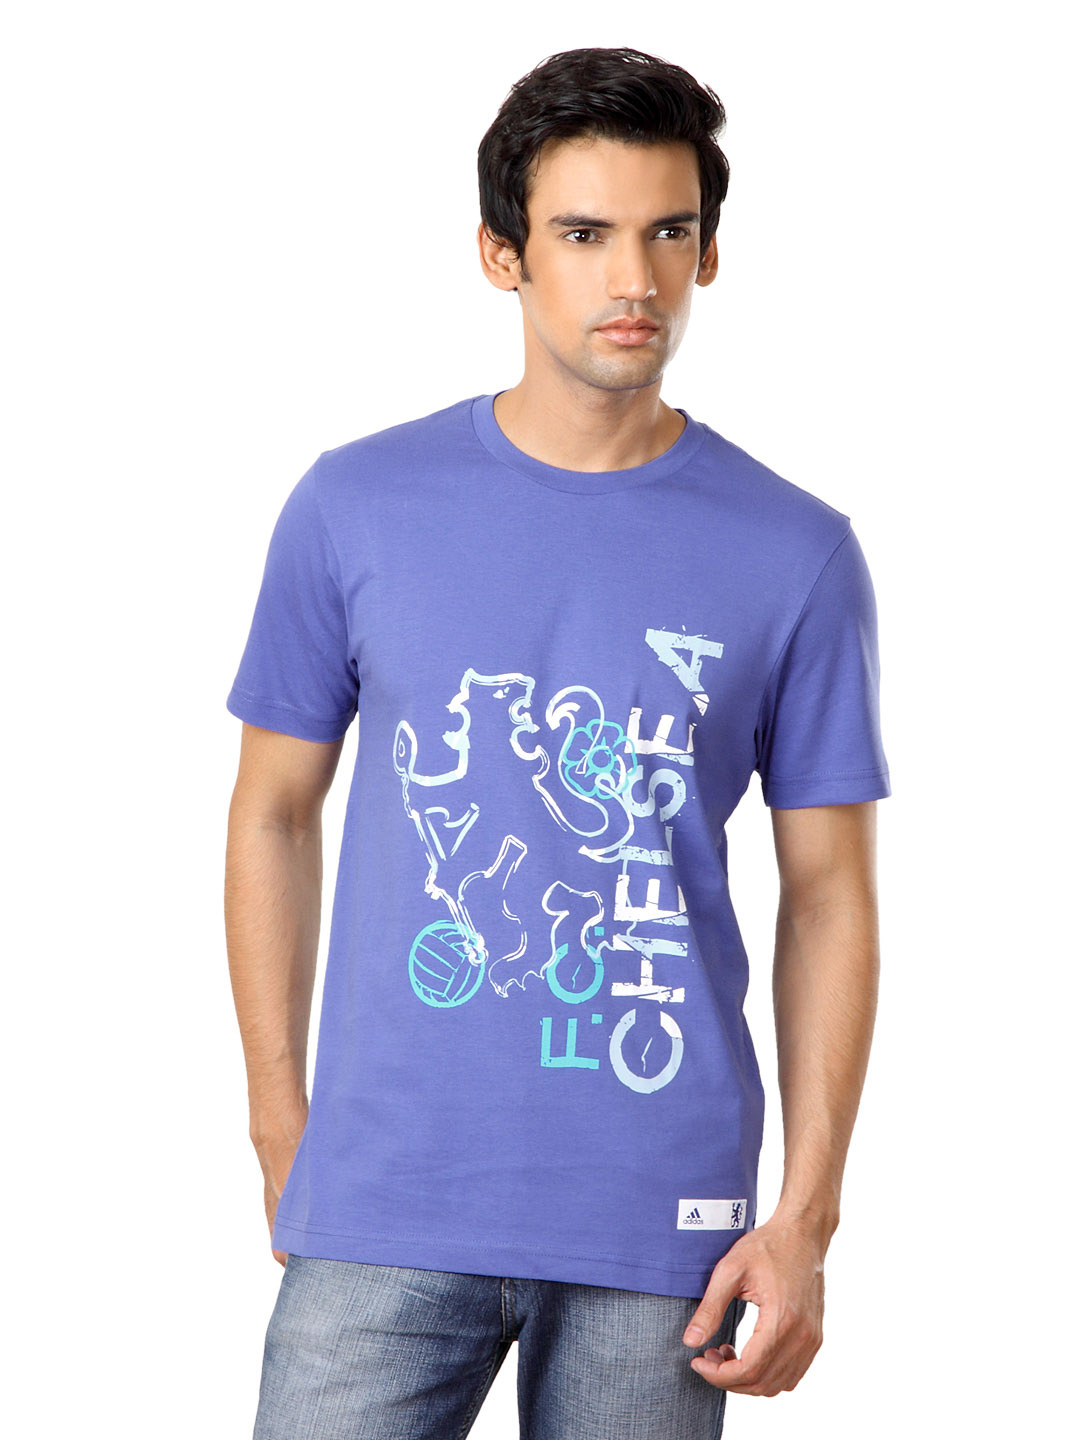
ADIDAS Men Blue Chelsea FC T-shirt
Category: Apparel / Topwear / Tshirts
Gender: Men
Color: Blue
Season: Summer 2012
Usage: Casual